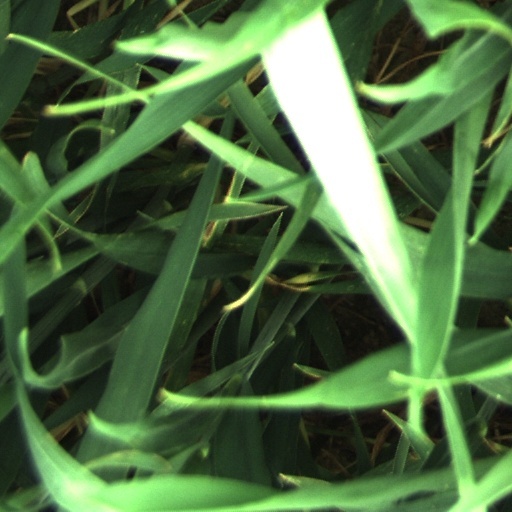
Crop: wheat